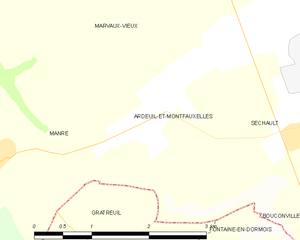
Carte des communes françaises: Ardeuil-et-Montfauxelles